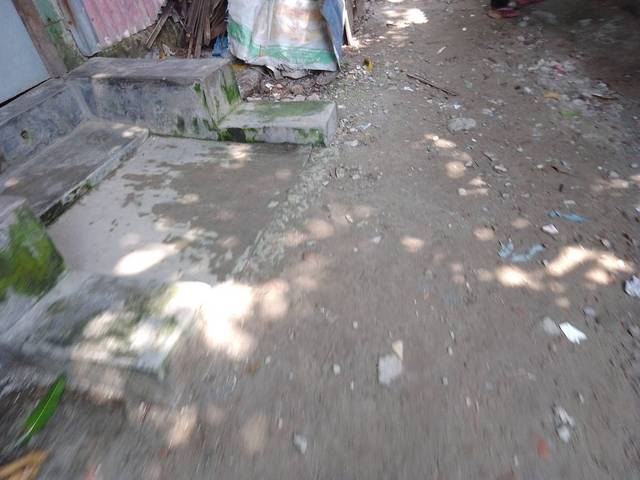
Region: Bangladesh
Coordinates: 23.801, 90.391